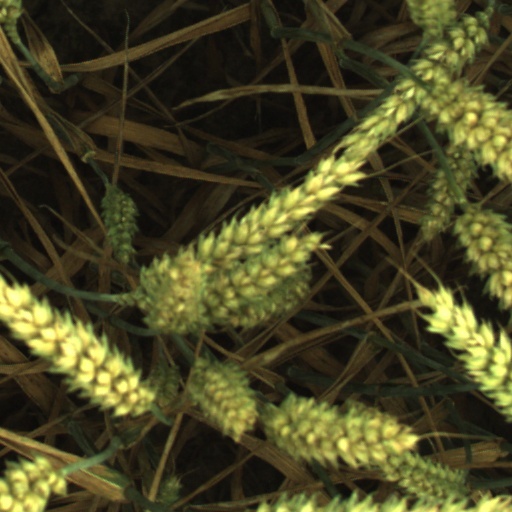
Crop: wheat